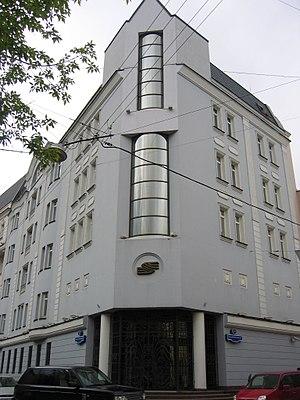
Le MICEX, ou Moscow Interbank Currency Exchange, était une des principales bourses de Russie. Basée à Moscou, elle est créée en 1992 et est chargée de la cotation d’environ 240 entreprises russes, pour une capitalisation boursière totale de 950 milliards de dollars fin 2010. En 2011, elle a fusionné avec RTS pour former la bourse de Moscou.